The World of Mr. Sweeney

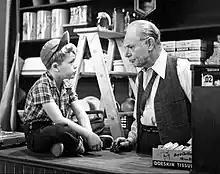
Ruggles as Mr. Sweeney and his grandson, Kippy, played by Glenn Walken, at the general store.

The World of Mr. Sweeney is an American sitcom that aired on NBC in primetime and daytime. The series first aired live in primetime from June 30 to August 20, 1954, four nights a week from Tuesday to Friday, and from October 1954 to December 1955 five days a week in daytime. A total of 345 episodes were produced. The series began as a segment on The Kate Smith Evening Hour.